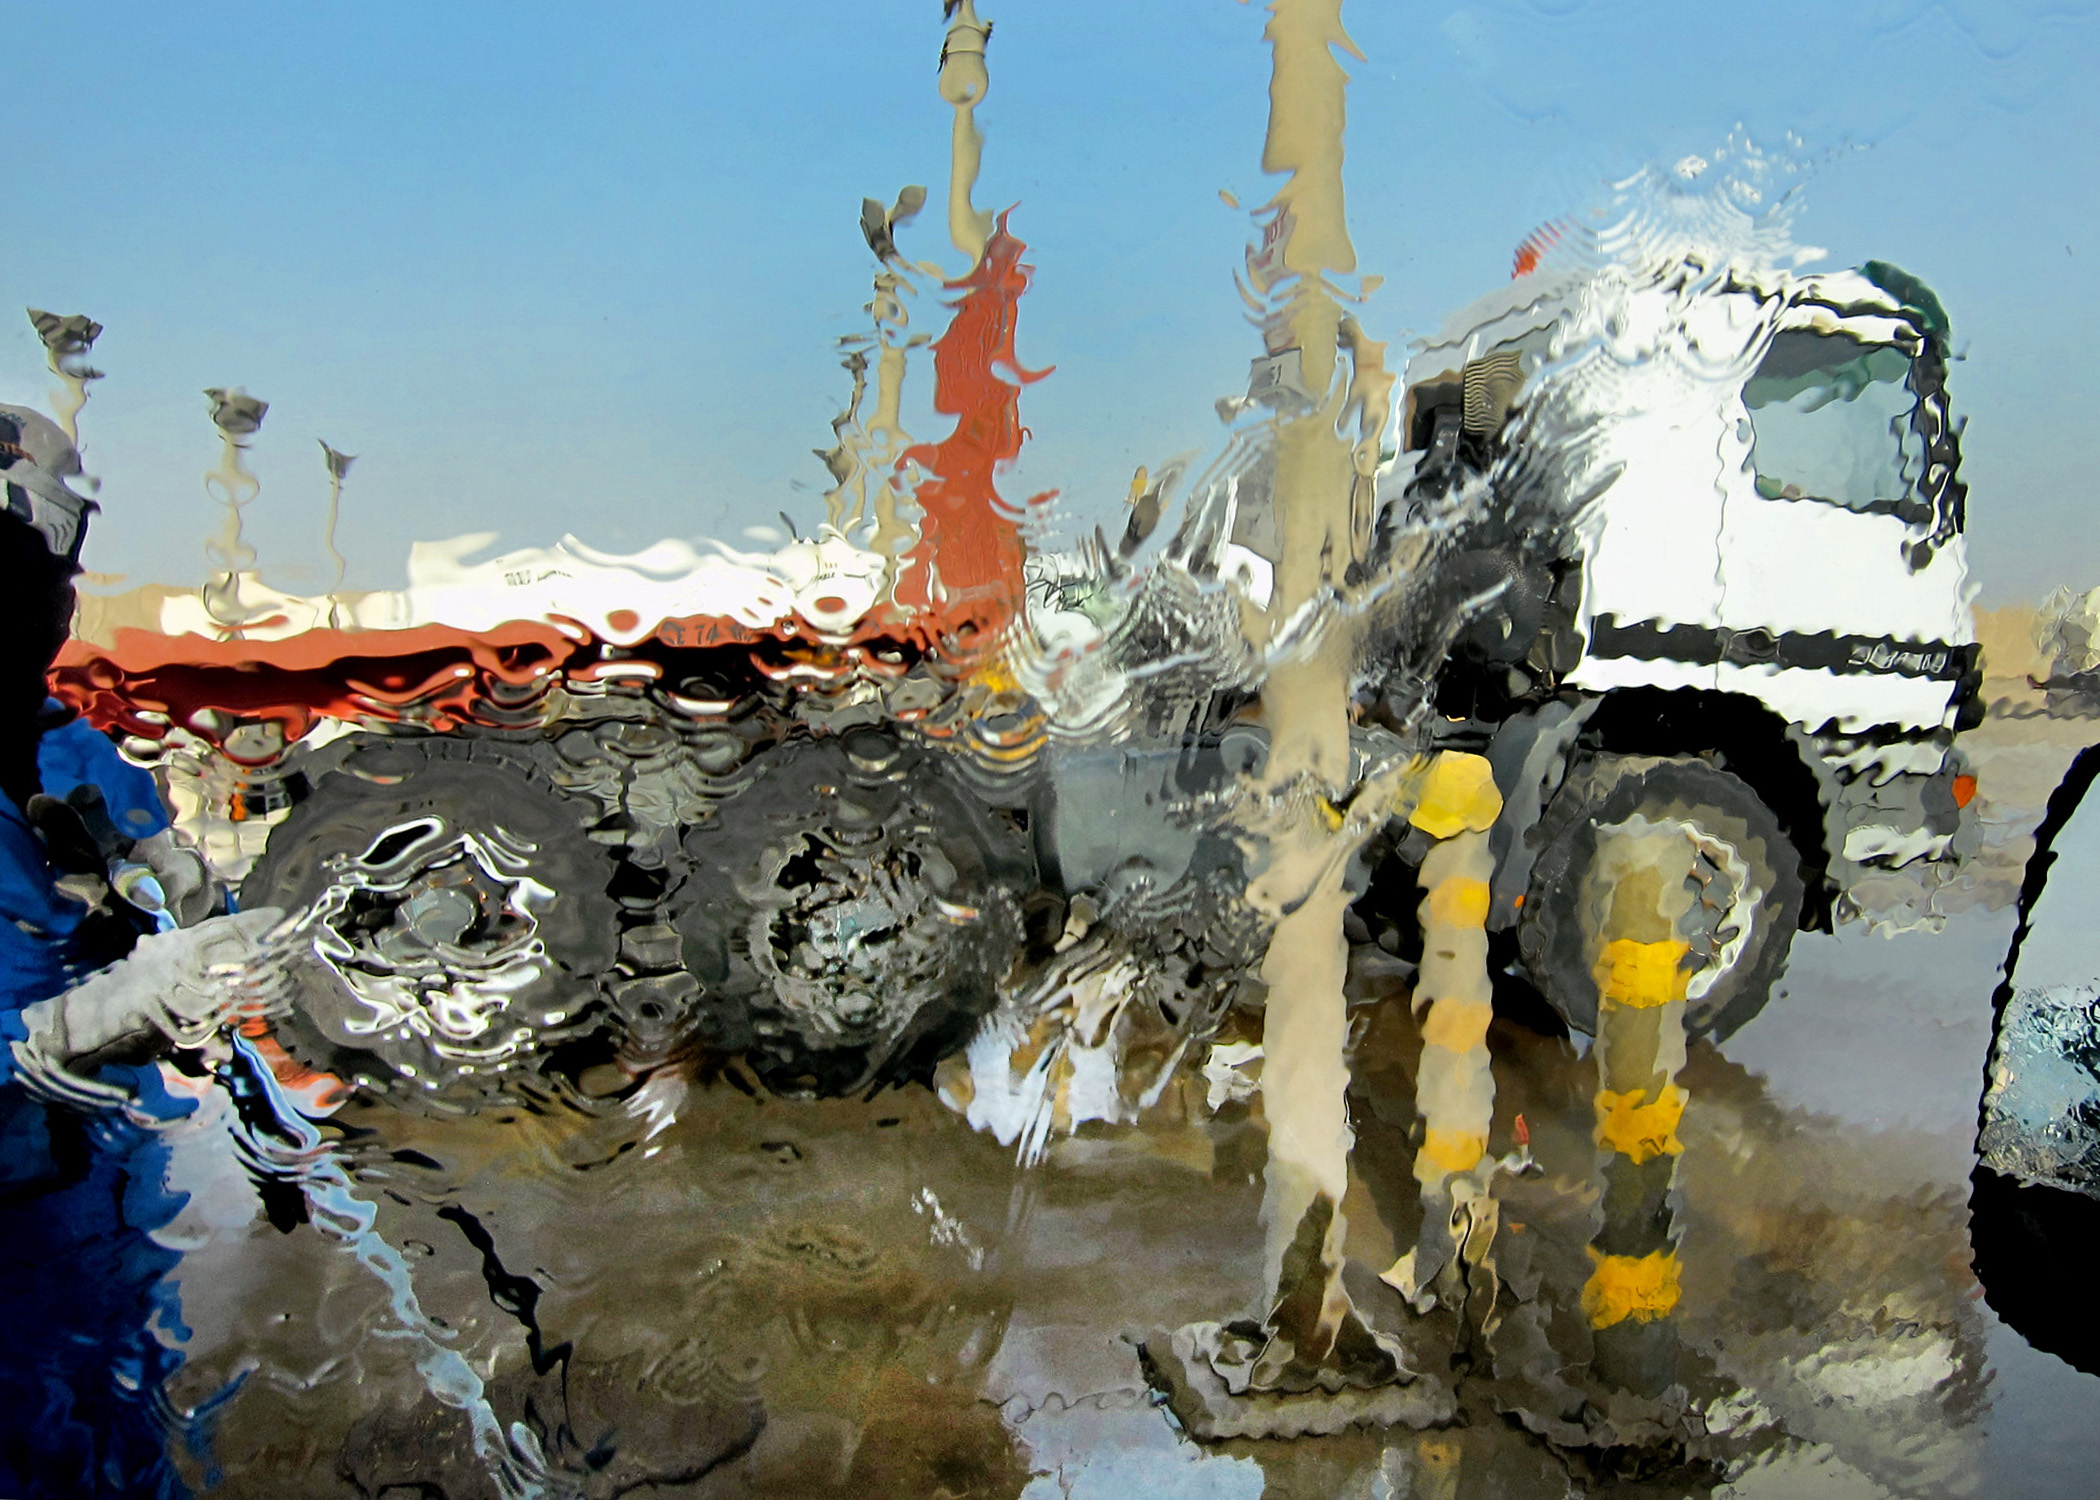
vehicle, demolition, construction equipment